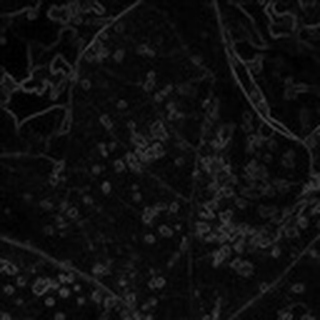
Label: cotton_target_spot